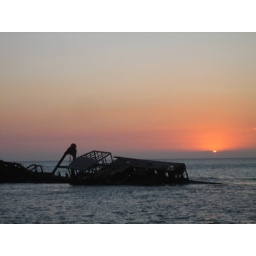
About 15 ships are sunk around Tangalooma providing a sheltered beach and an artificial reef for snorkeling.